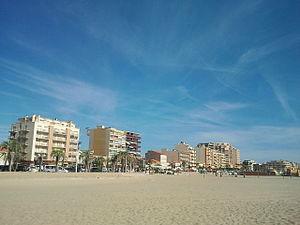
Le front de mer sur l'avenue Côte Vermeille à Canet-en-Roussillon
Canet-en-Roussillon est une commune française située dans le département des Pyrénées-Orientales, en région Occitanie. Ses habitants sont appelés les Canétois. C'est la deuxième plus grande ville des Pyrénées-Orientales avec une population de 12 436 habitants.